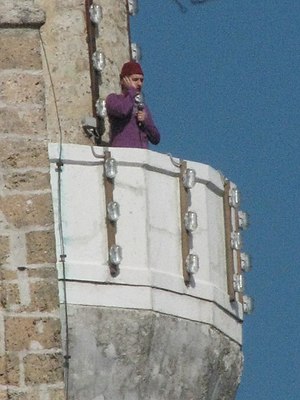
Muaddhin
En muaddhin kalder til bøn
Muaddhin er i Islam den person, som kalder til bøn fra minareten, som er moskeens tårn.